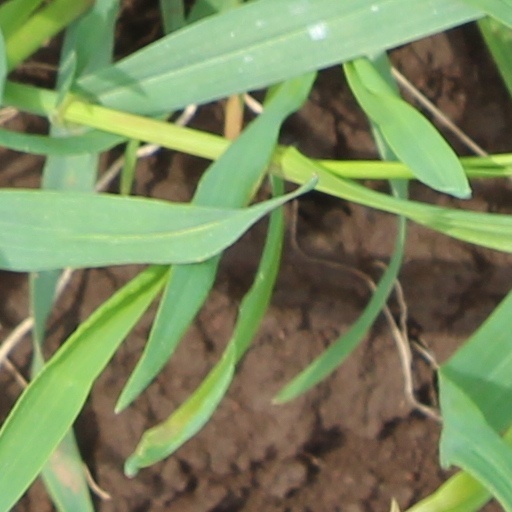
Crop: wheat